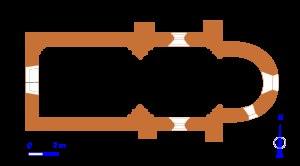
La chapelle de Vignemont est une ancienne chapelle située sur la commune française de Loches dans le département d'Indre-et-Loire.